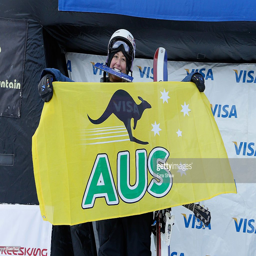
olympic athlete stands on the podium .